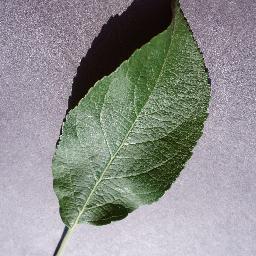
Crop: apple
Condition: healthy